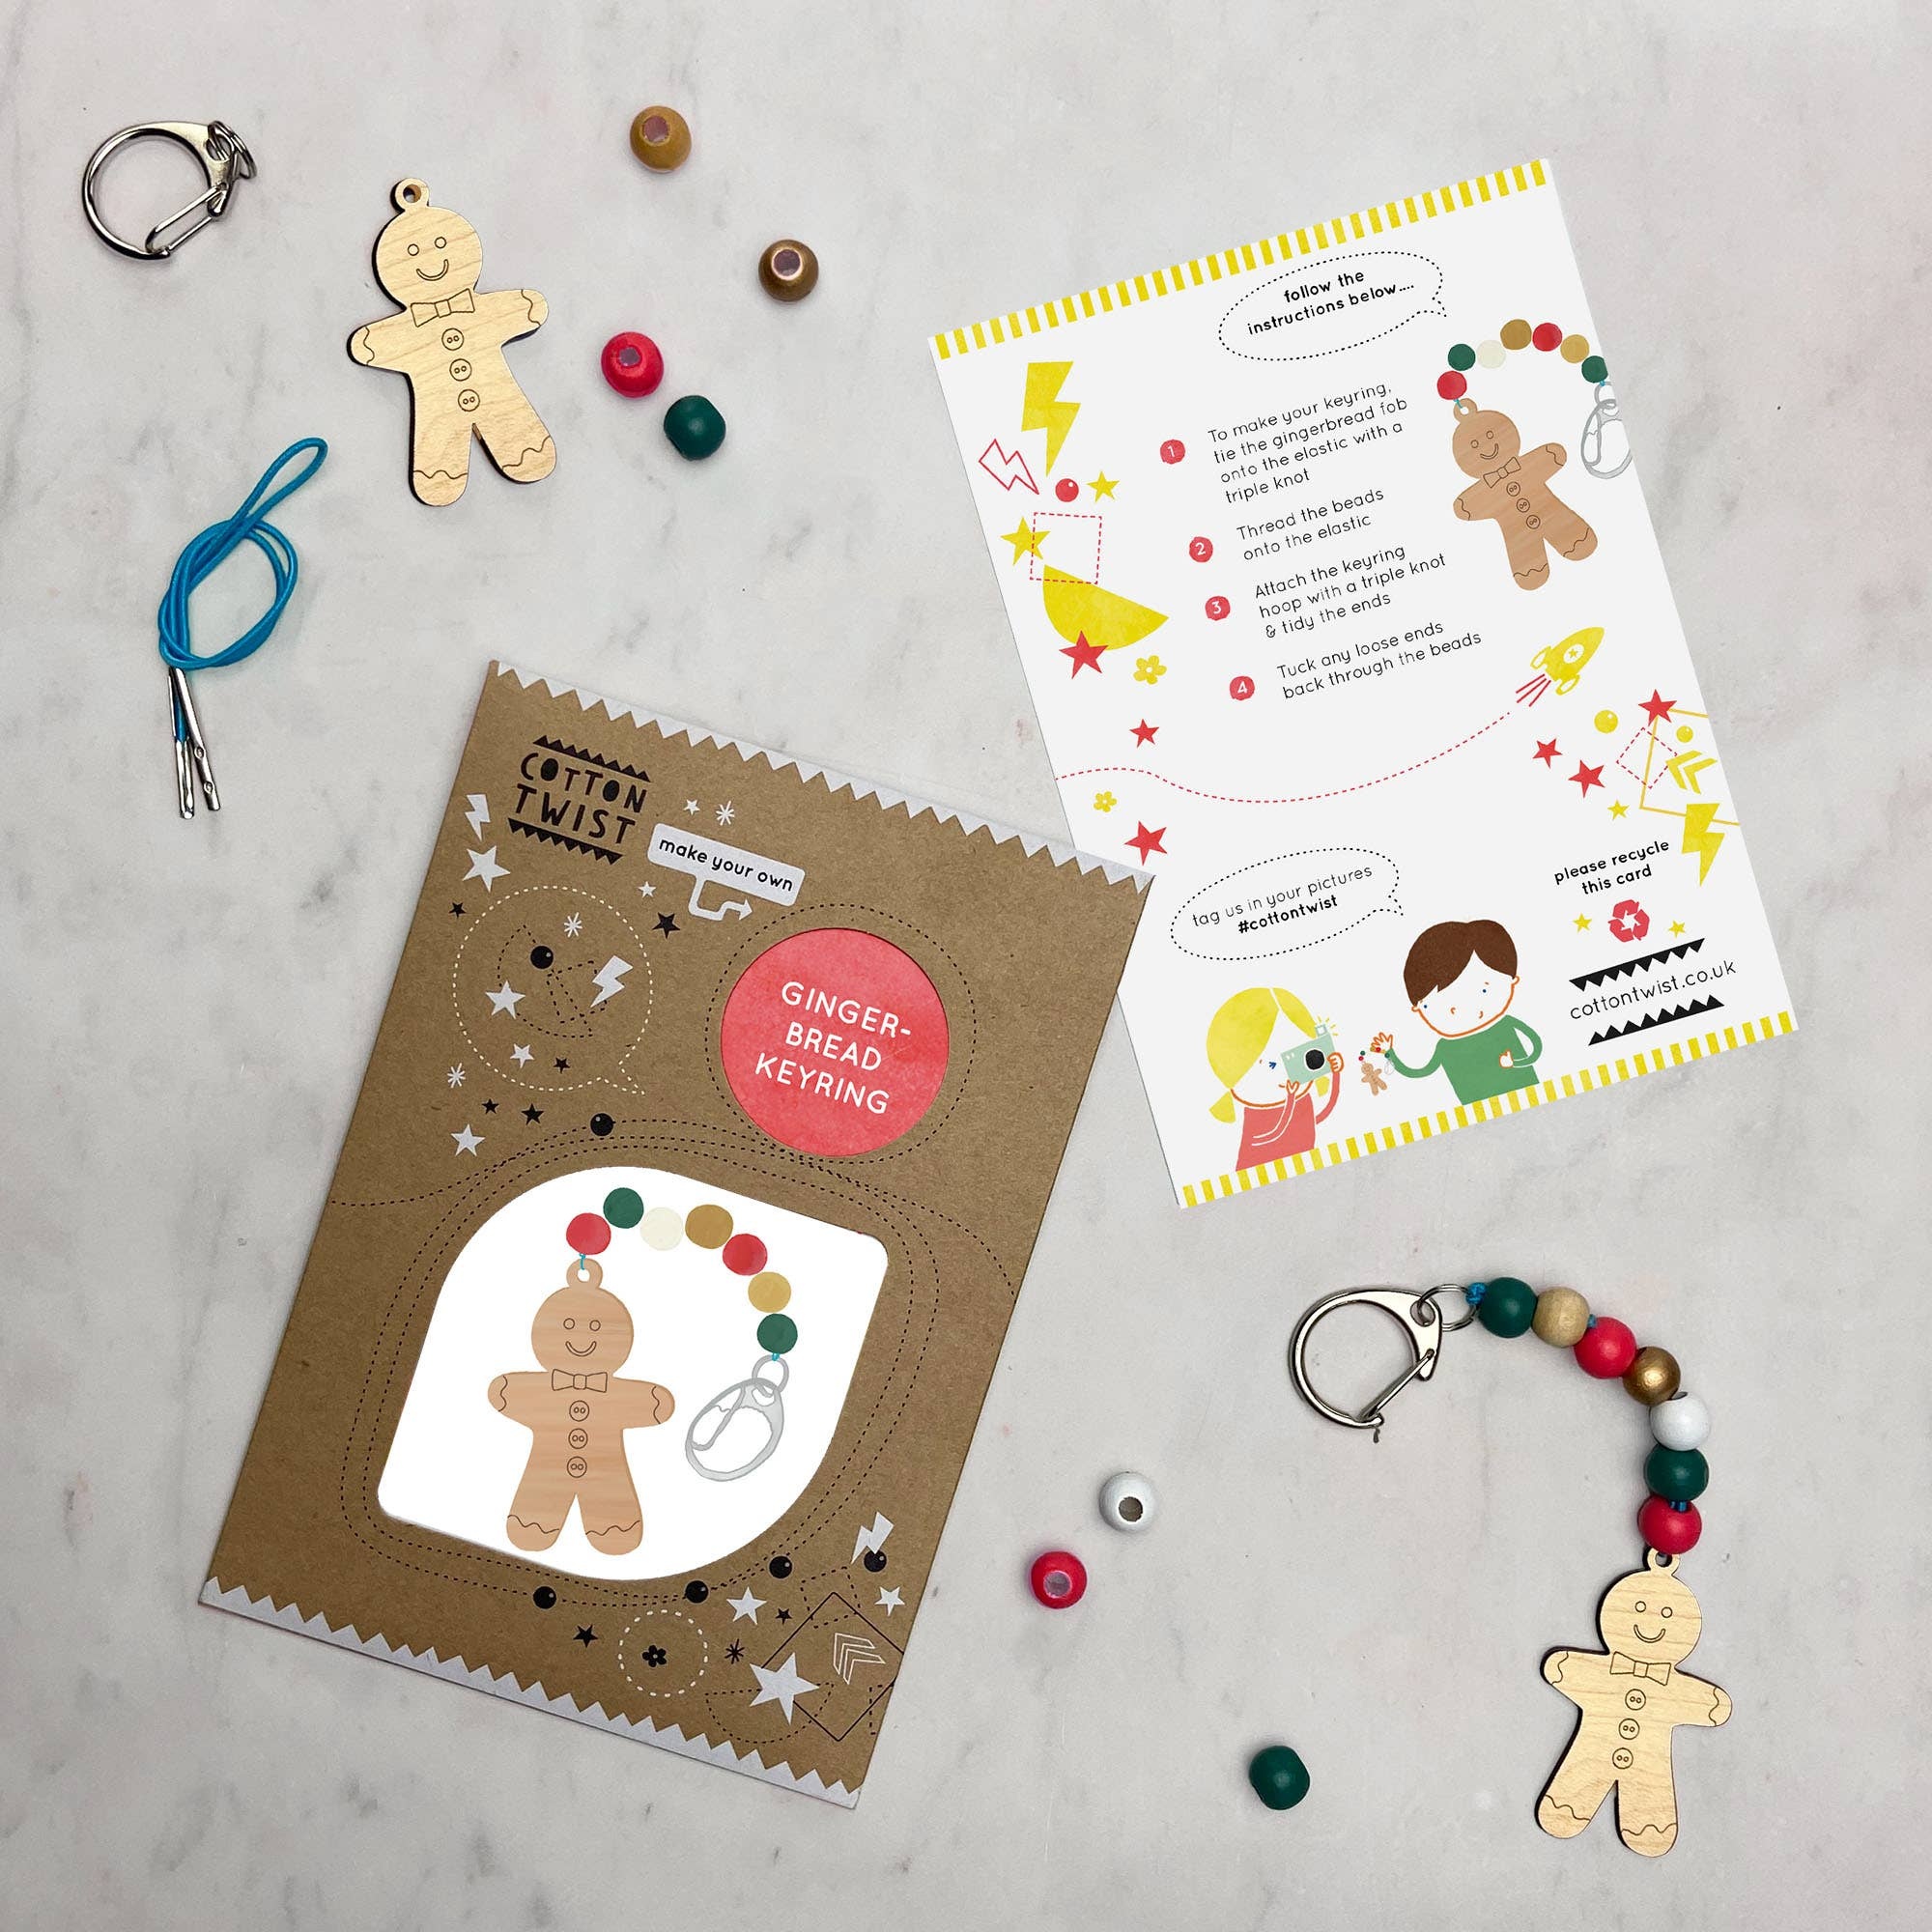
Cotton Twist Make your own gingerbread keyring
Perfect for three years & upwards, children can make their gingerbread keyring using the maple wood fob, elastic & spherical beads provided. The elastic comes with metal ends to help children add beads with ease, & the keyring mechanism has a simple catch. Attach it to bag or your clothes for a fun accent. Cotton Twist craft activities are often gifted as party bag or stocking fillers & are perfect as wedding day activities. In a bid to banish plastic from our homes, Cotton Twist products are lovingly assembled by hand, & all components are as good as we can possibly make them. MATERIAL - maple wood gingerbread fob, spherical beads, keyring link, elastic with metal ends DIMENSIONS - each pack comes with a recyclable kraft envelope measuring 16.5cm by 11.5cm together with an A6 printed instruction card
Brand: Cotton Twist
Category: Arts & Entertainment > Hobbies & Creative Arts > Arts & Crafts > Art & Craft Kits > Toy Craft Kits